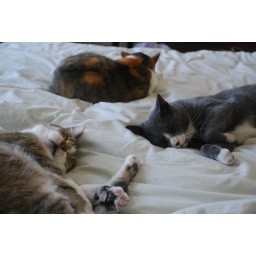
Still stuck in the bedroom with the cats